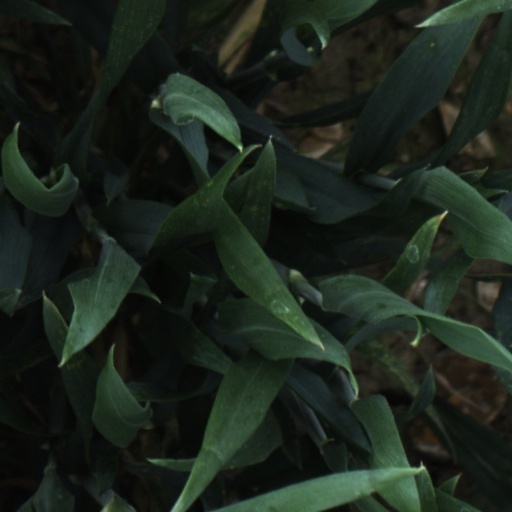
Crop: wheat